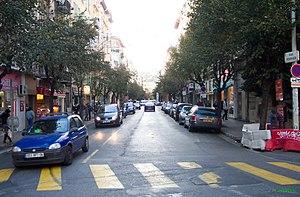
Cette article présente la liste des voies de Nice classées par ordre alphabétique. En 2003, Marguerite et Roger Isnard ont dénombré 1 789 voies à Nice.